Balairung

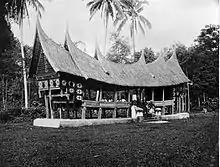
A wall-less balairung in Batipuh.

A balairung has the same form as a , employing a dramatic curved roof structure with multi-tiered, upswept gables. Similar to the "rumah gadang", is designed as a raised stage house, supported by posts. and its walls (if they exist) are similarly decorated with carvings of painted floral patterns.